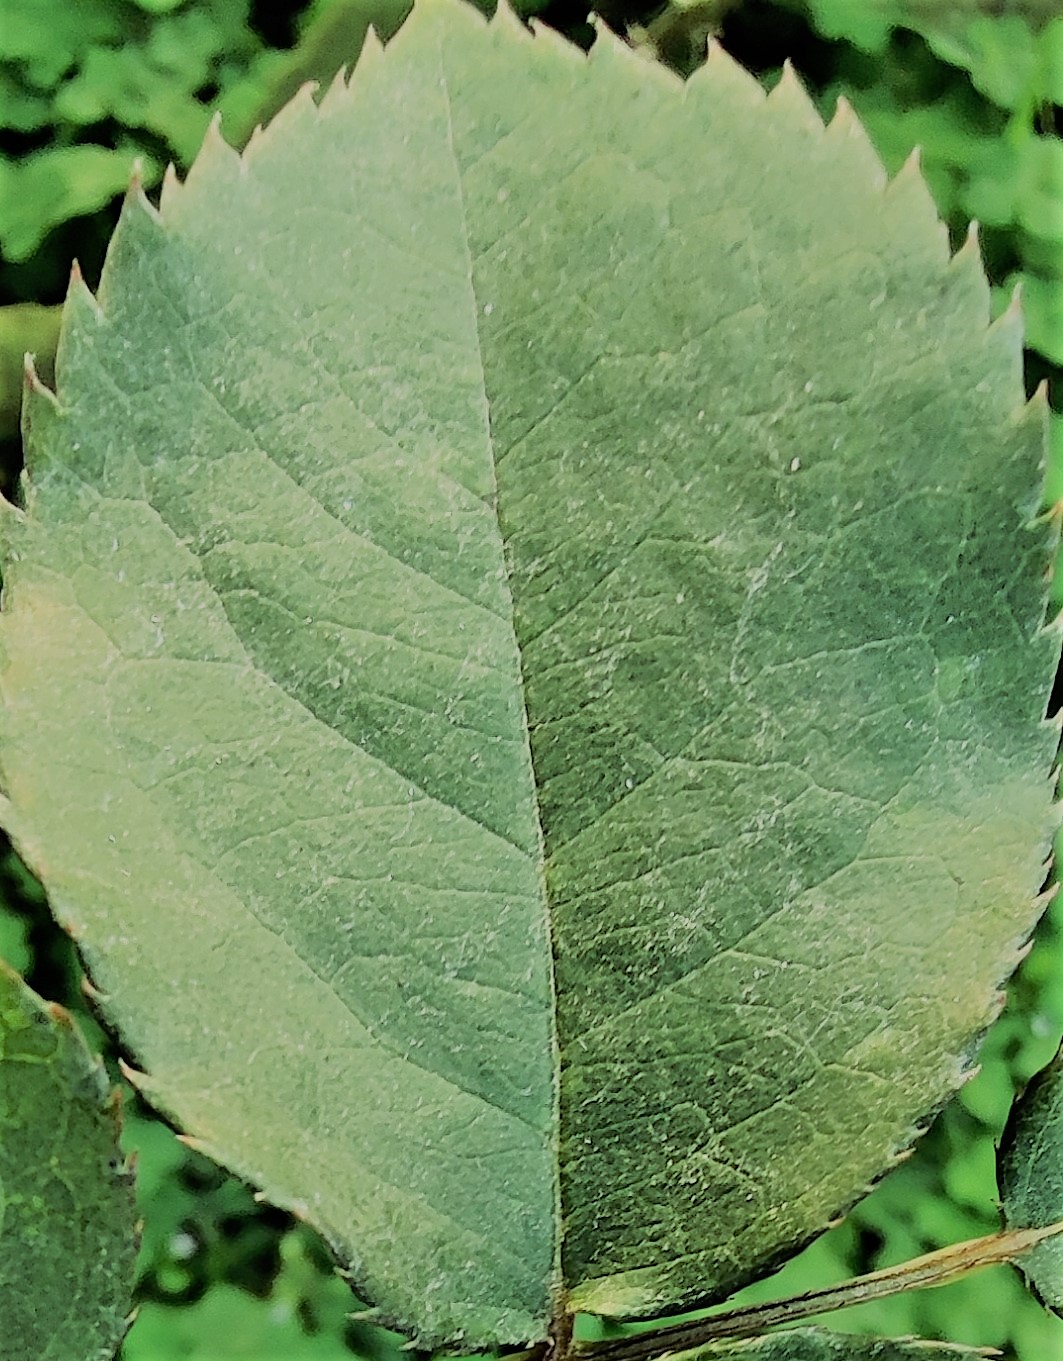
Label: Fresh Leaf